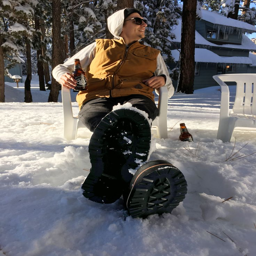
kicking back in the snow .